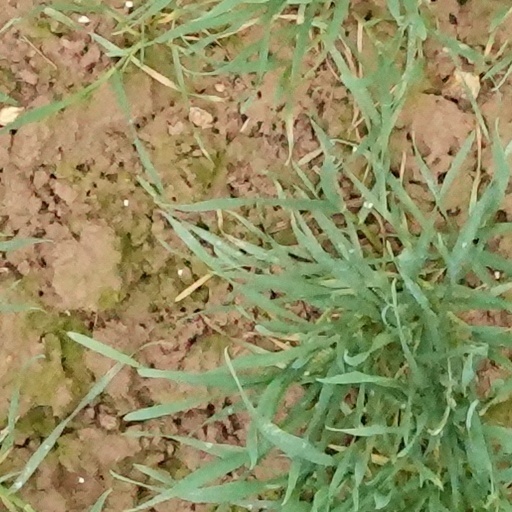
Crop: wheat